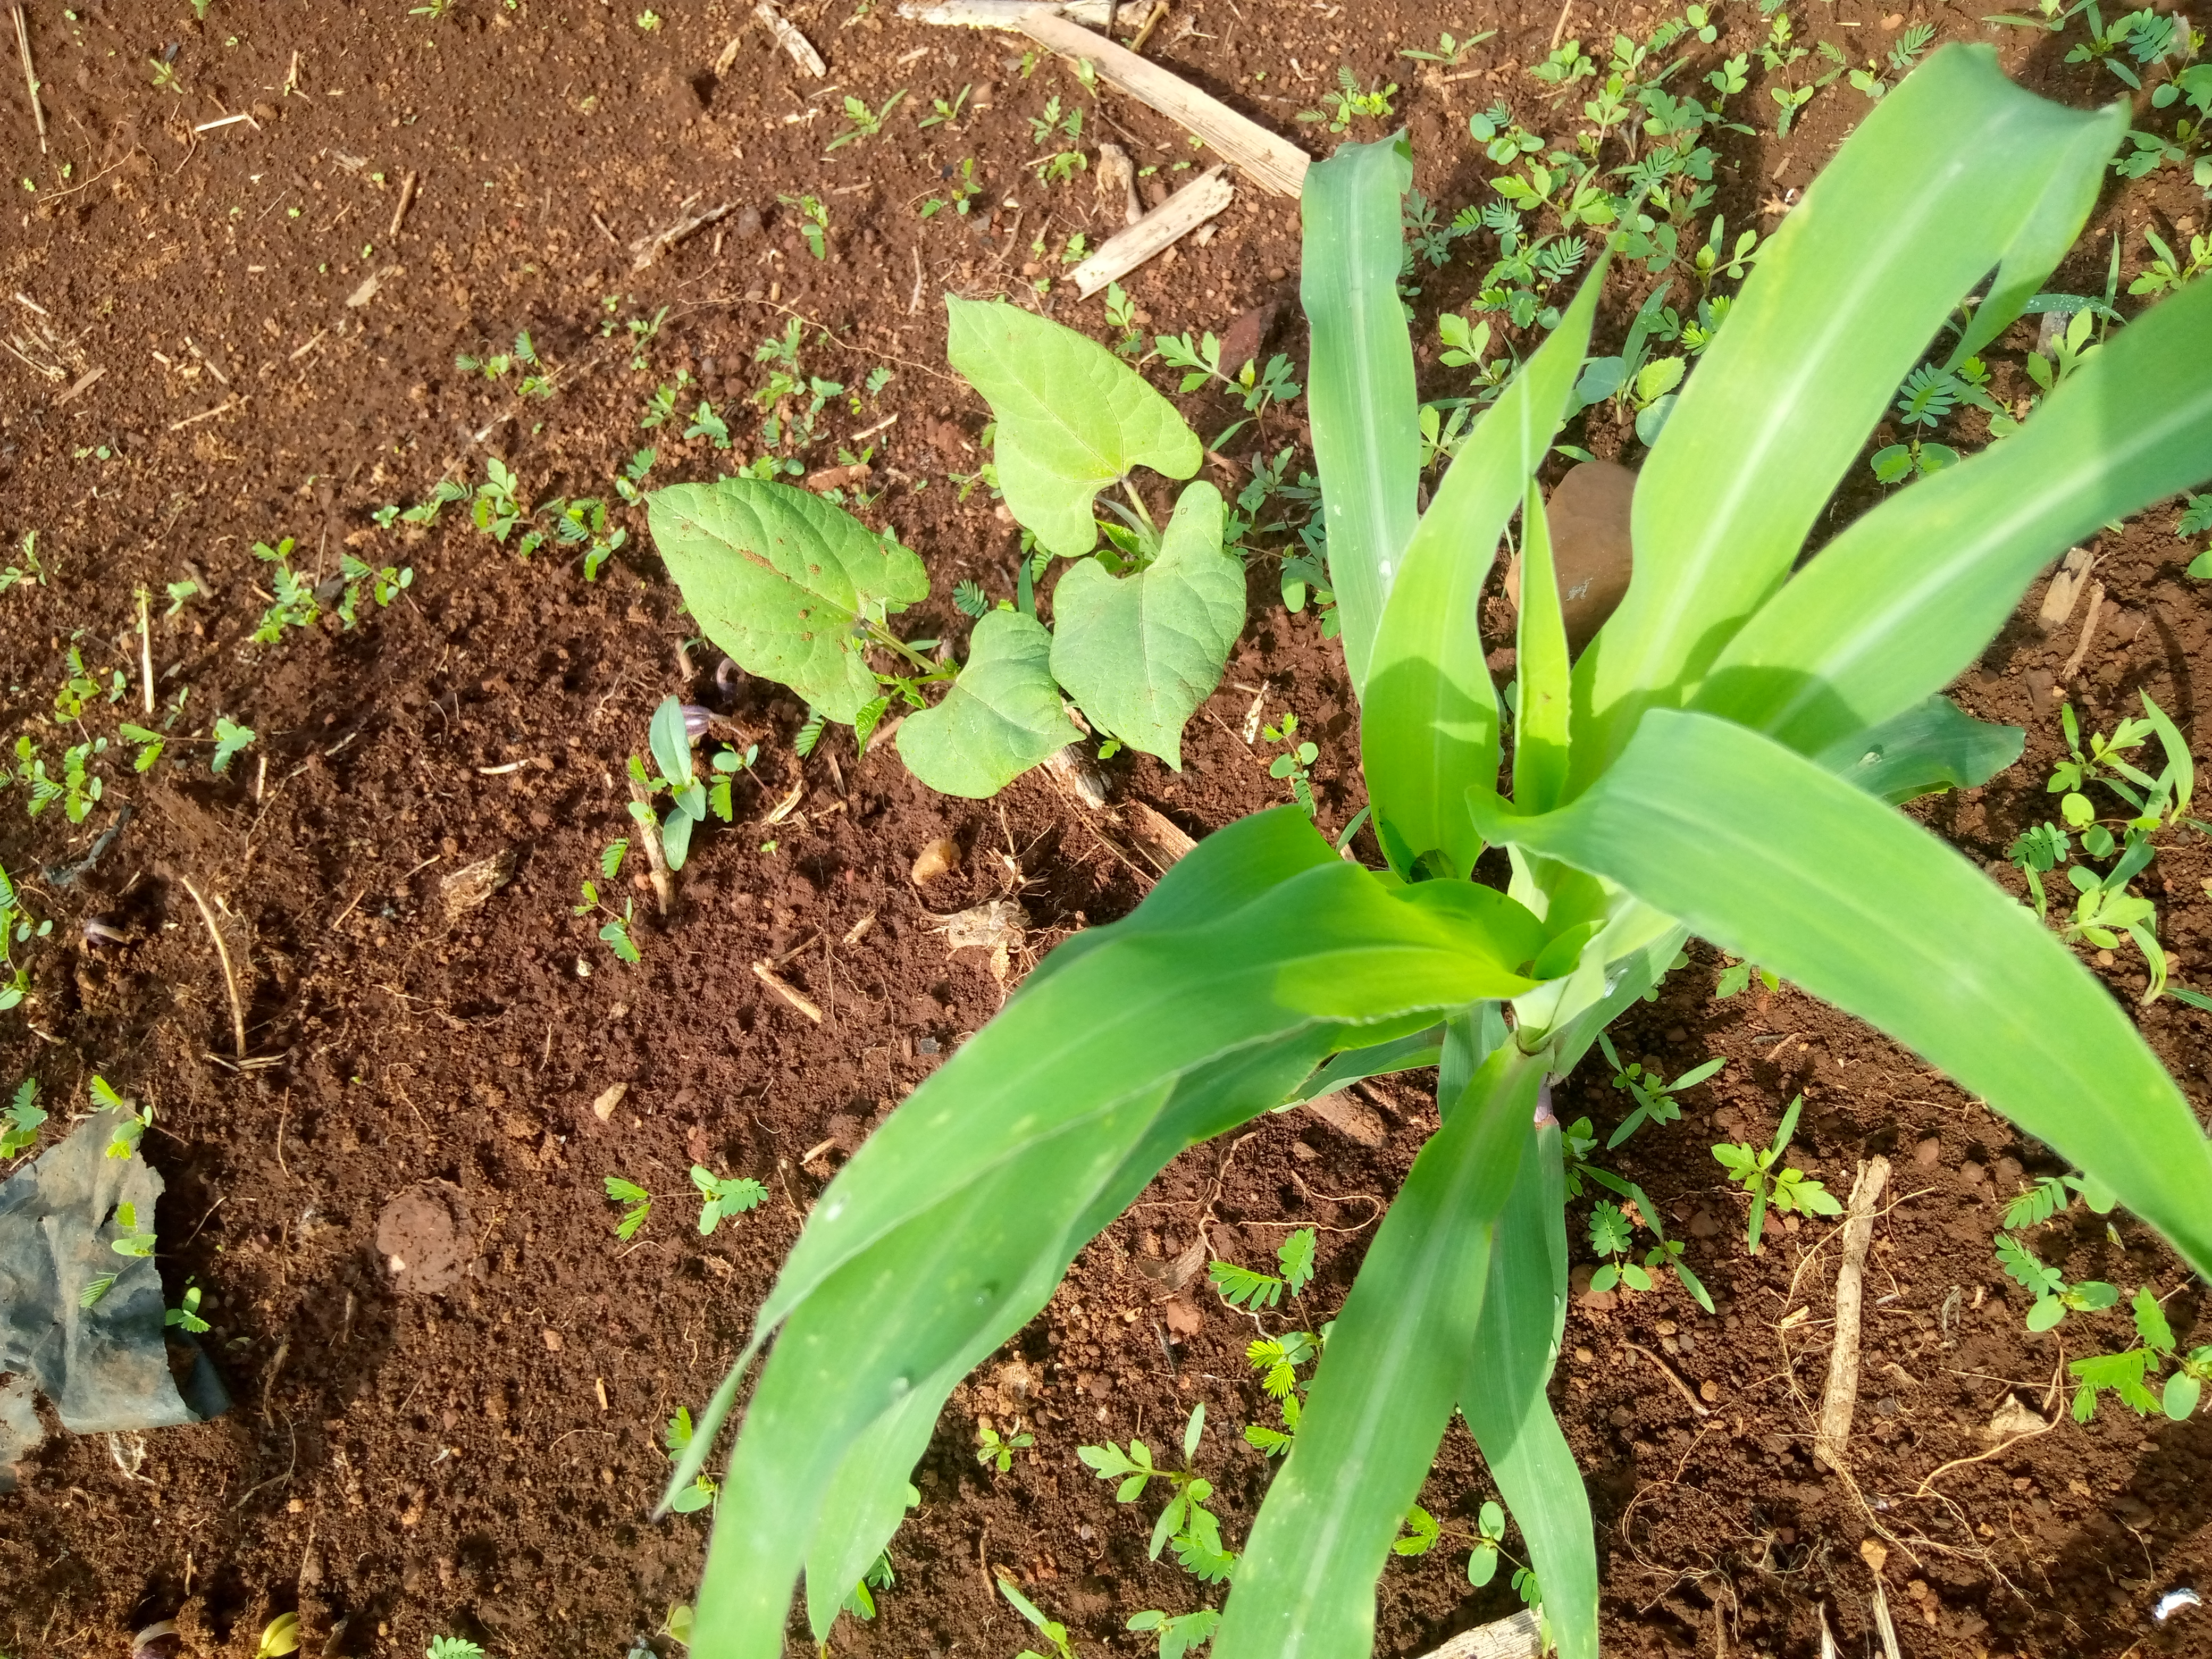
Label: healthy